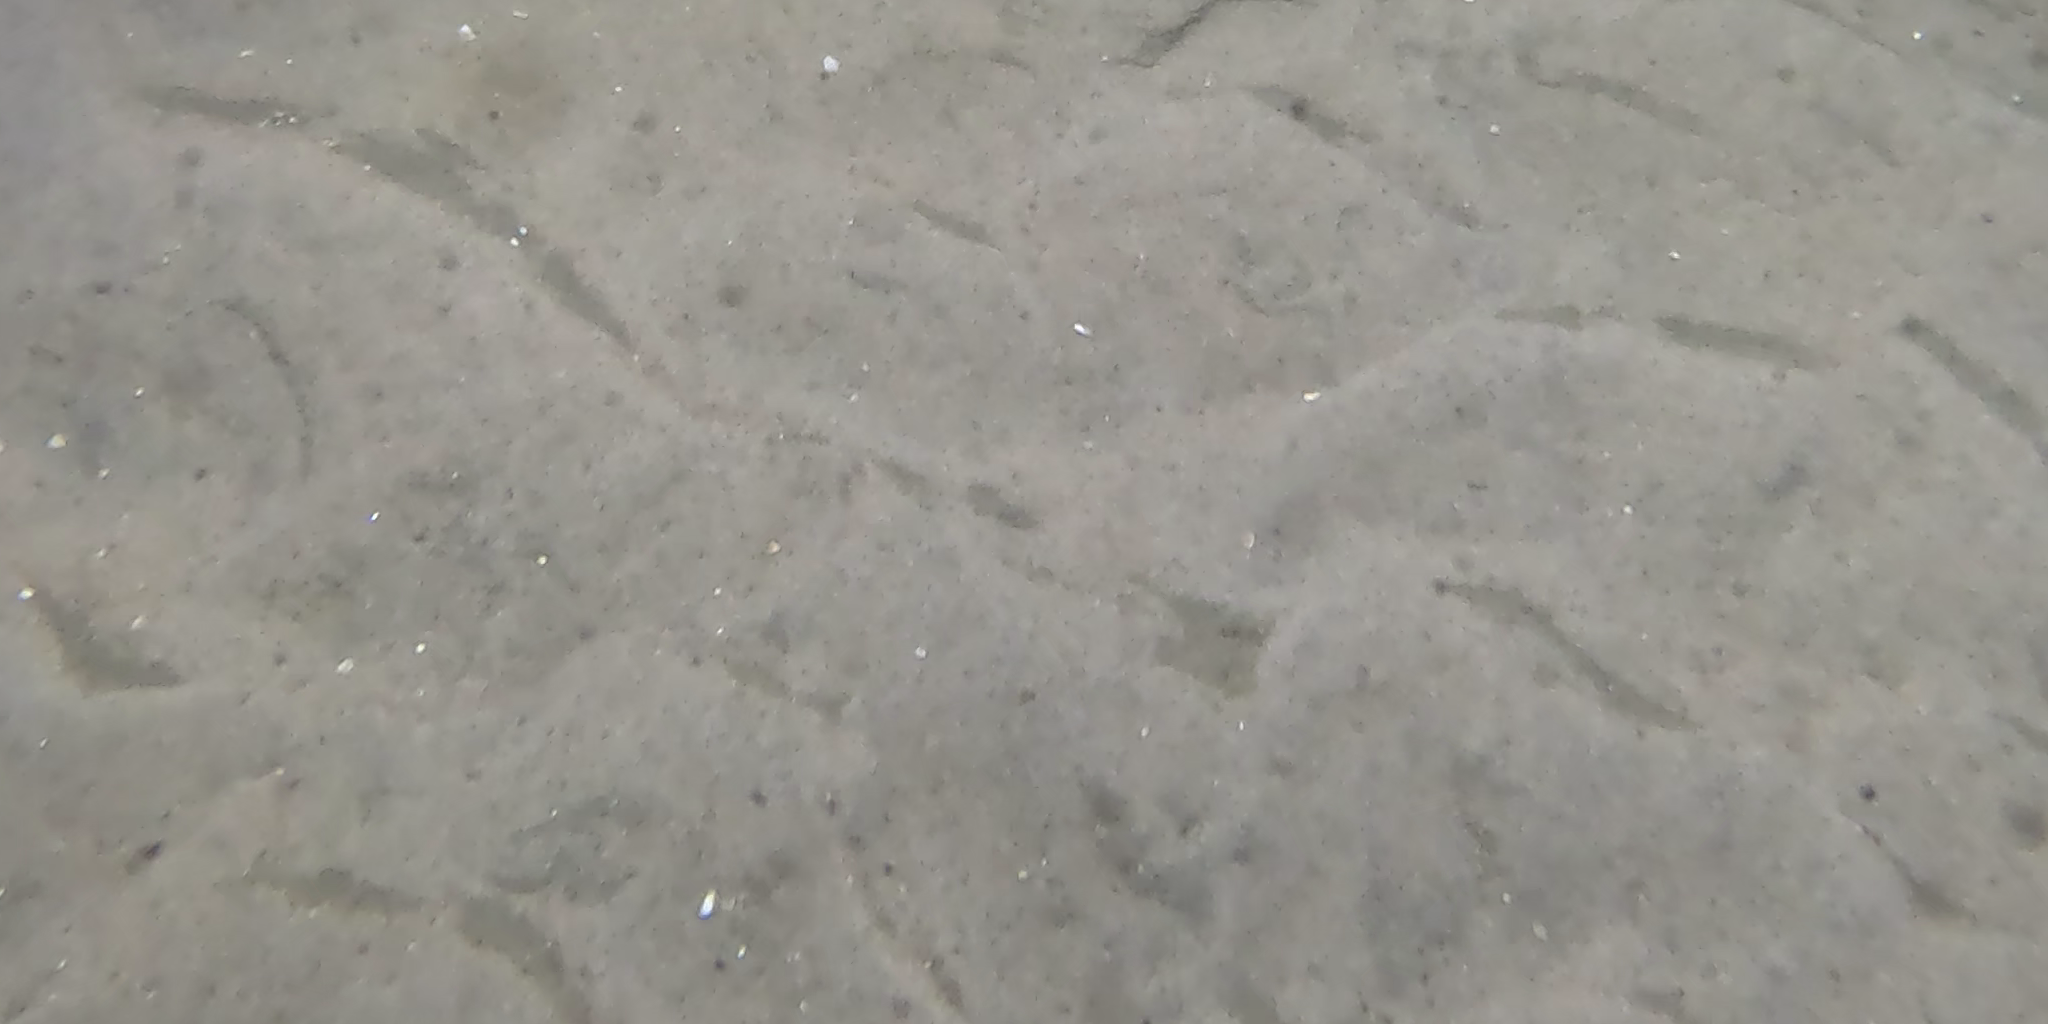
Seabed habitat: sand